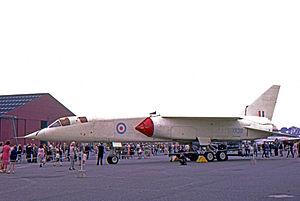
Le BAC TSR-2 était un projet de bombardier lancé par le Royaume-Uni à la fin des années 1950. Ce projet fut abandonné en 1965 alors qu'un seul prototype avait volé.